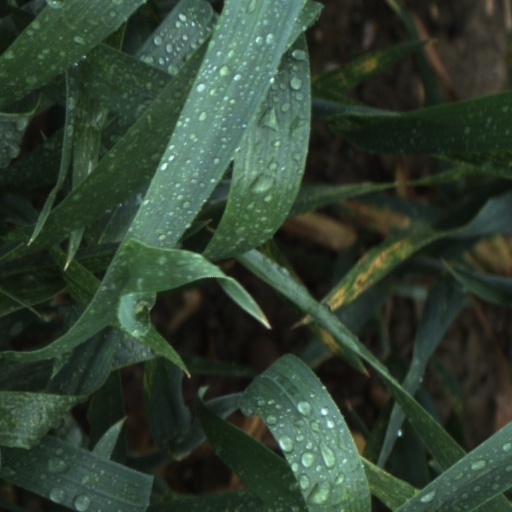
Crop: wheat